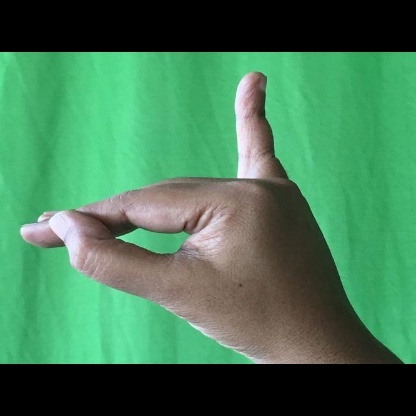
Mudra: Hamsapaksha